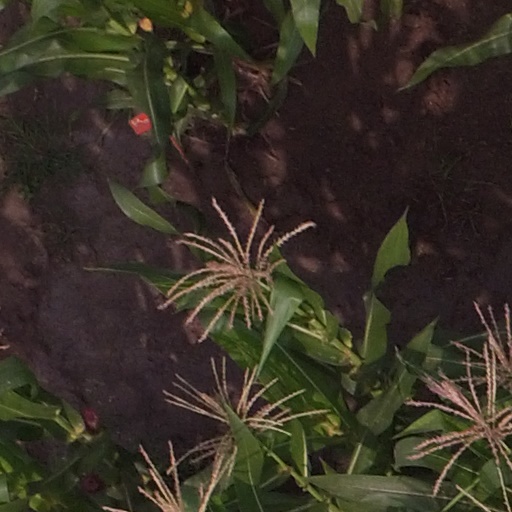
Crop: maize; corn